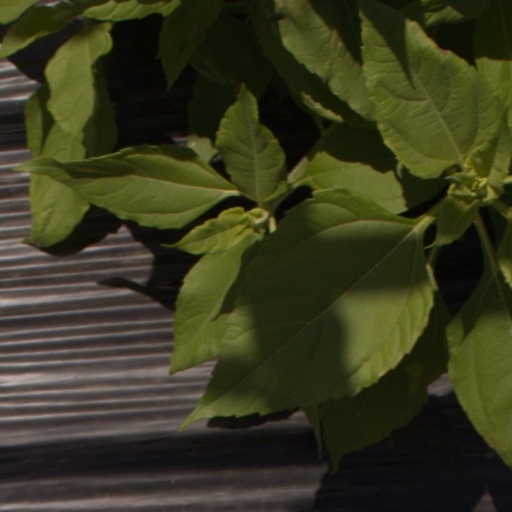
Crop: Jerusalem artichoke